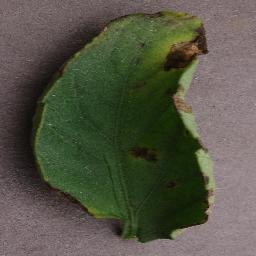
Label: Tomato___Bacterial_spot